Professor's Cube

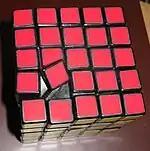
This type of center misalignment occurred during a turn and can only occur with the original design.

The original Professor's Cube is inherently more delicate than the 3×3×3 Rubik's Cube because of the much greater number of moving parts and pieces. Because of its fragile design, the Rubik's brand Professor's Cube is not suitable for speedcubing. Applying excessive force to the cube when twisting it may result in broken pieces. Both the Eastsheen 5×5×5 and the V-Cube 5 are designed with different mechanisms in an attempt to remedy the fragility of the original design.